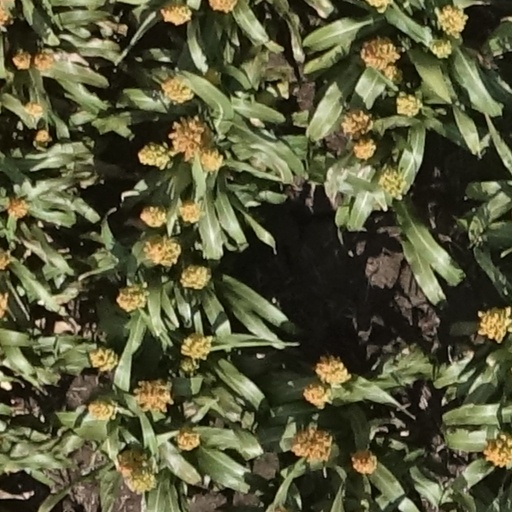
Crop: sorghum